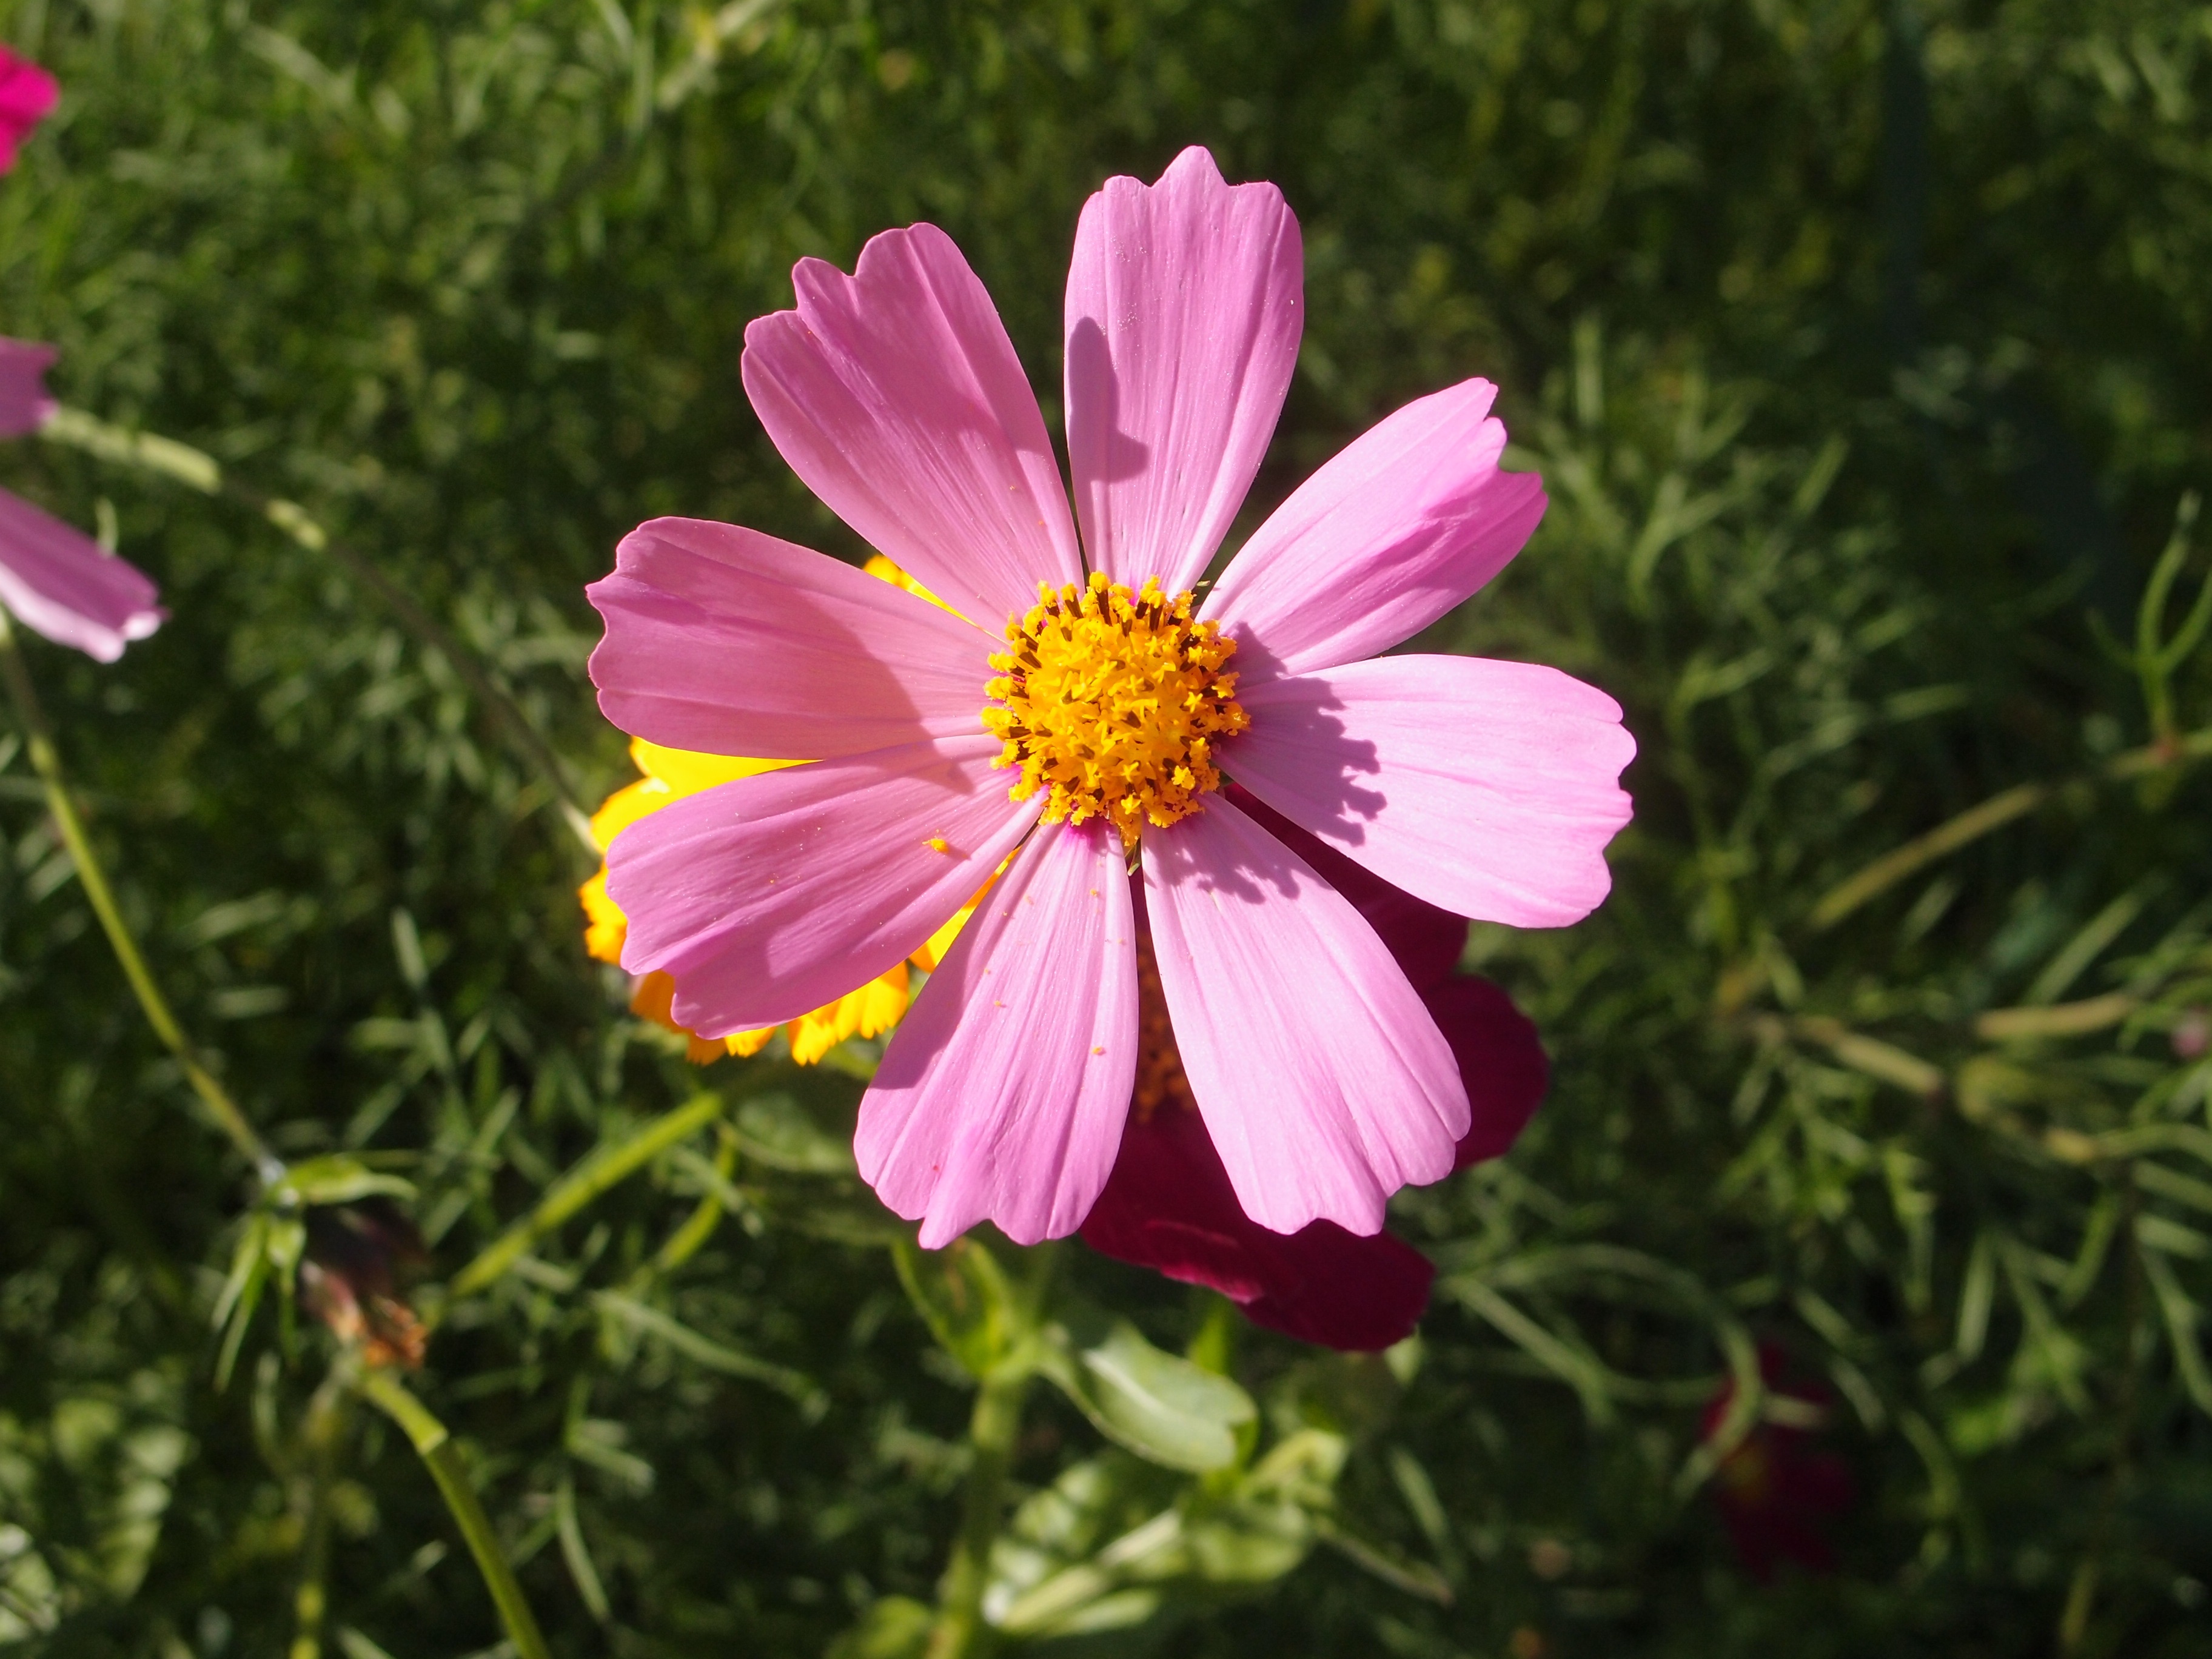
nature, grass, plant, field, meadow, cosmos, flower, petal, summer, daisy, botany, pink, flora, wildflower, flowers, flower bed, petals, macro photography, summer flowers, garden flower, flowering plant, daisy family, annual plant, land plant, garden cosmos